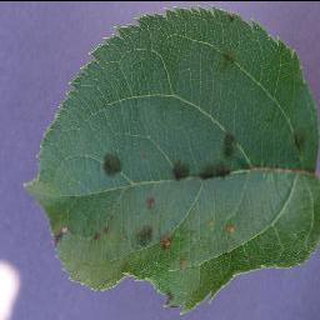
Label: apple_apple_scab